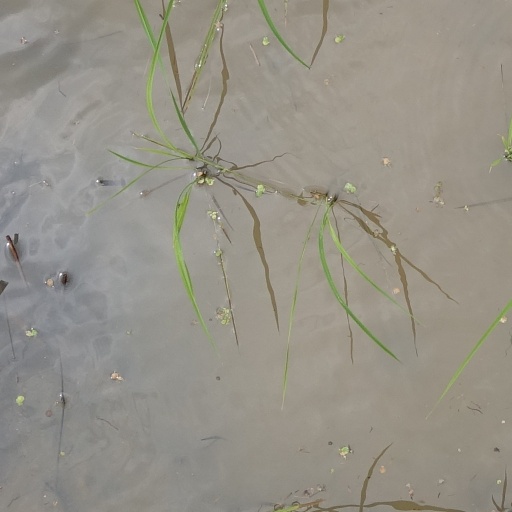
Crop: rice